Patagonian grasslands

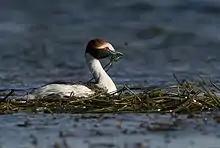
The critically endangered hooded grebe

Mammals include Patagonian mara ("Dolichotis patagonum"), southern viscacha ("Lagidium viscacia"), Wolffsohn's viscacha ("Lagidium wolffsohni"), Patagonian weasel ("Lyncodon patagonicus"), Humboldt's hog-nosed skunk ("Conepatus humboldtii"), cougar ("Puma concolor"), Falkland Islands wolf ("Dusicyon australis") and guanaco ("Lama guanicoe").